Cullinan Diamond

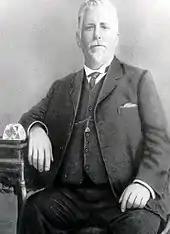
Frederick Wells, mine manager, with the diamond

The Cullinan is estimated to have formed in Earth's mantle transition zone at a depth of and reached the surface 1.18 billion years ago. It was found below the surface at Premier Mine in Cullinan, Transvaal Colony, by Frederick Wells, surface manager at the mine, on 26 January 1905. It was approximately long, wide, deep, and weighed . Newspapers called it the "Cullinan Diamond", a reference to Sir Thomas Cullinan, who opened the mine in 1902. It was three times the size of the Excelsior Diamond, found in 1893 at Jagersfontein Mine, weighing . Four of its eight surfaces were smooth, indicating that it once had been part of a much larger stone broken up by natural forces. It had a blue-white hue and contained a small pocket of air, which at certain angles produced a rainbow, or Newton's rings.